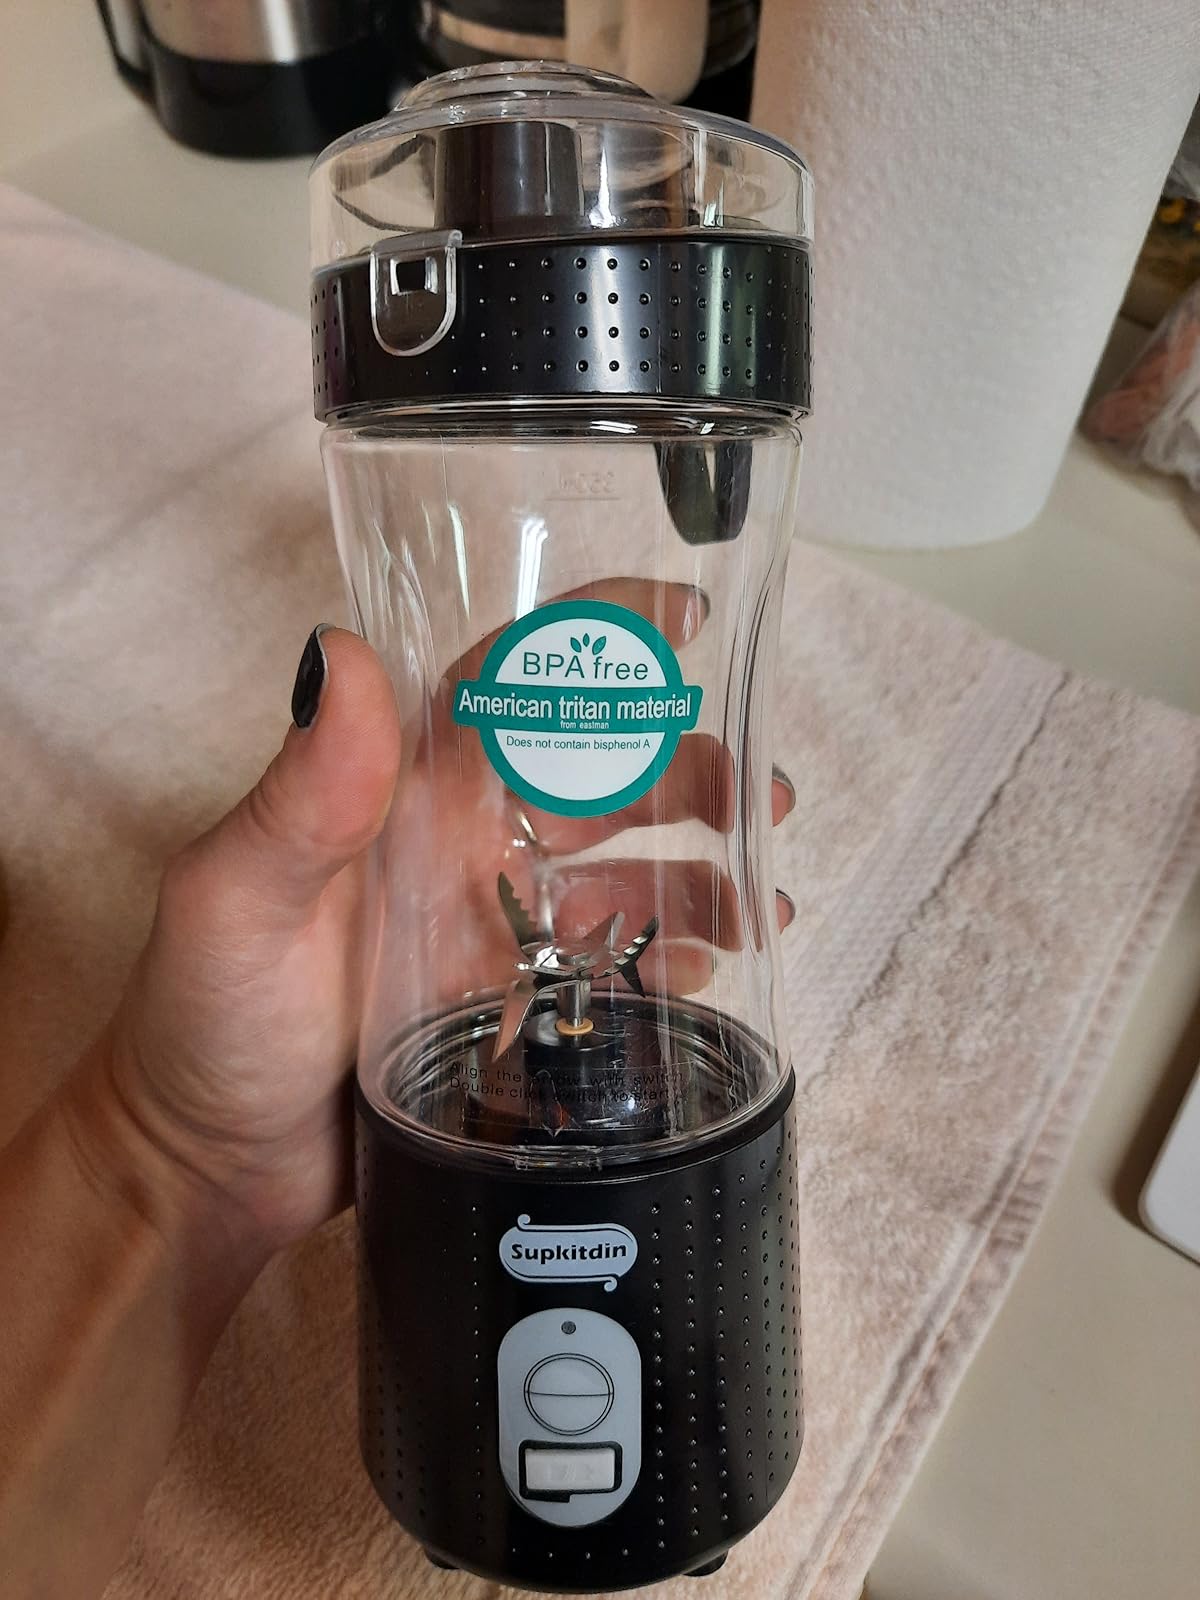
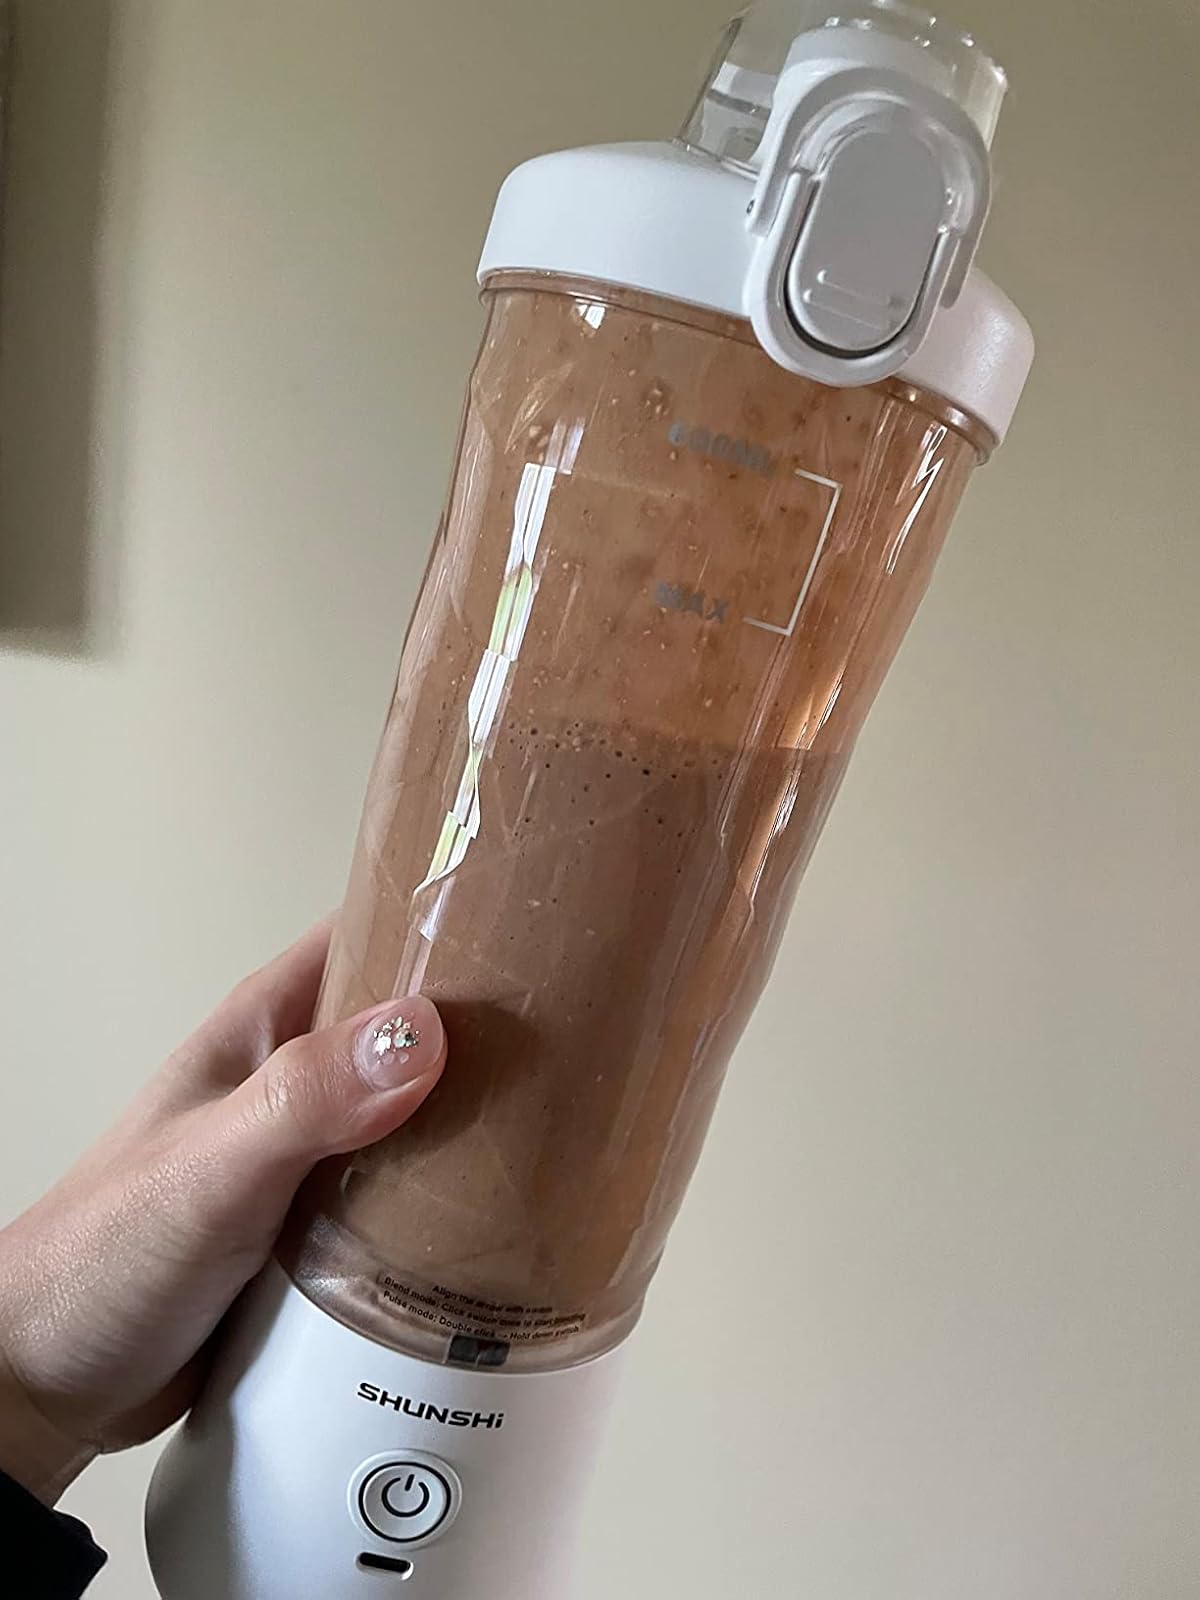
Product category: items_blender
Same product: no